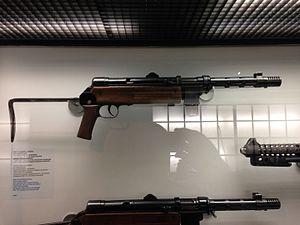
Le Star Z-45 est un pistolet mitrailleur, copie légèrement modifiée du MP40 allemand. Il fut règlementaire en Espagne et exporté en Afrique, en Asie et en Amérique latine.